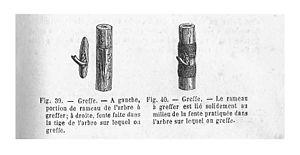
Greffe en écusson